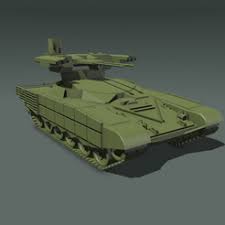
Label: Self Propelled Artillery